Ioryi Mucitano

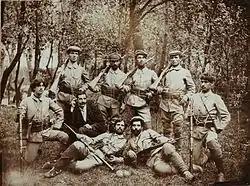
Mucitano with another Aromanian band leader, Alexandru Coshca, and their subordinates

Following this, Petrov organized the first Aromanian band of the IMRO in 1906, and 24-year-old Mucitano was chosen as its voivode (leader). Young Aromanian migrant workers in Sofia were recruited as the first members of the band. The band was first deployed on 29 August 1906 in the IMRO post in Kyustendil in Bulgaria, after which they departed for Ottoman Macedonia. It would operate in the areas of Giannitsa, Veria and Vodena for almost two years.